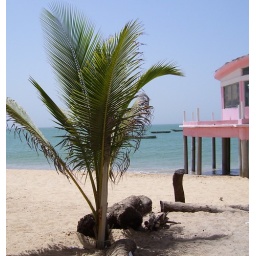
palm tree by the lunch table